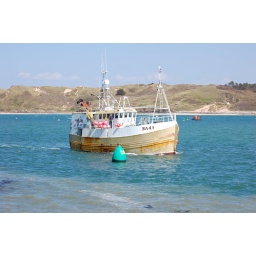
Took this in Padstow Cornwall very nice blue water